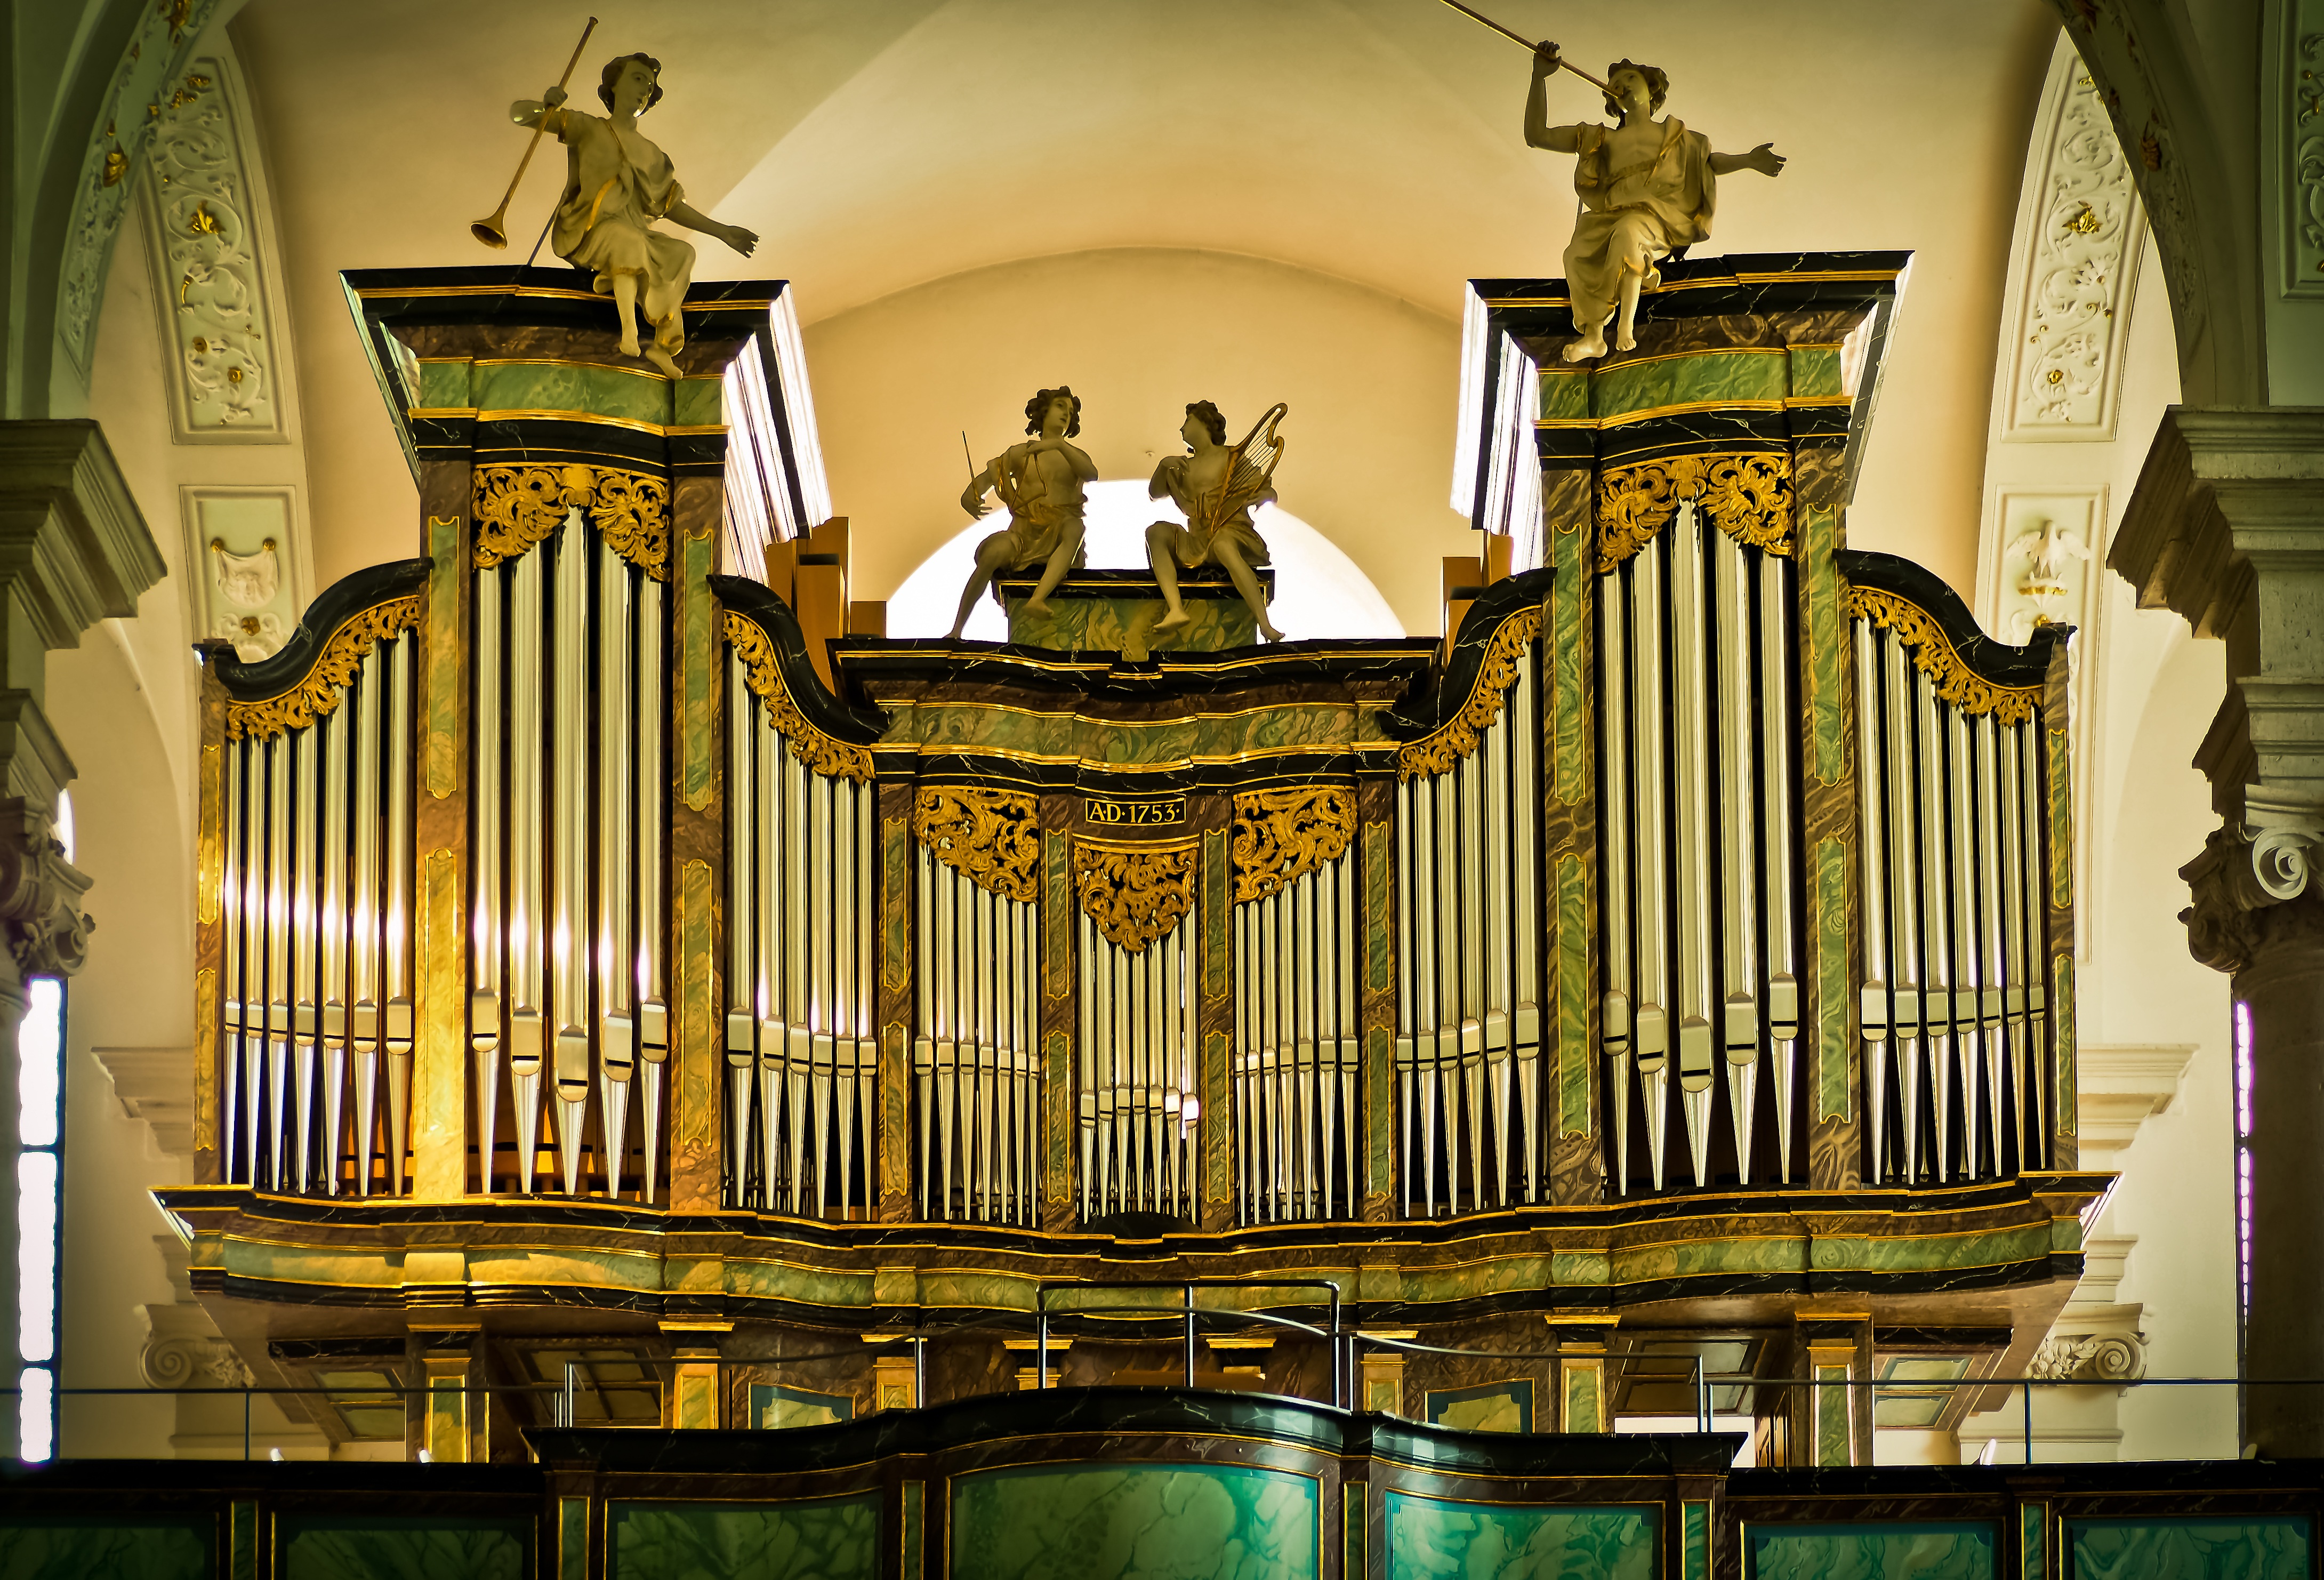
music, architecture, keyboard, technology, instrument, metal, church, cathedral, christian, musical instrument, fig, sculpture, angel, statues, sound, organ, keyboard instrument, historically, angel figure, baroque, angel statue, whistle, dusseldorf, wind instrument, church organ, organ whistle, church music, pipe organ, organ pipe, electronic device